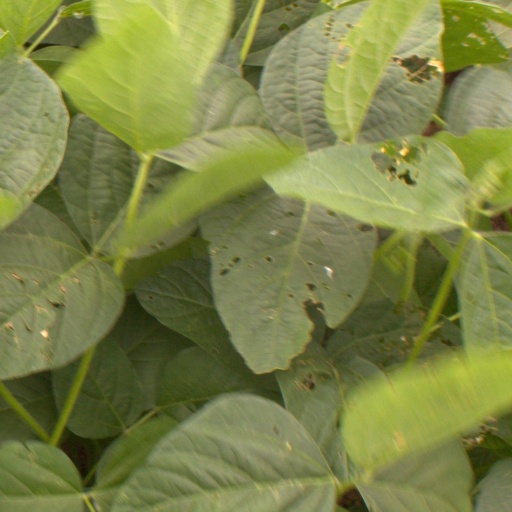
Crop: soybean